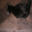
Label: cat